Mount Lebanon Mutasarrifate

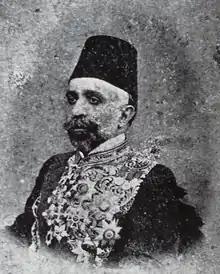
Yūsuf Bāsha

Władysław Czajkowski, known as Muzaffar Basha, was a Roman Catholic Polish count who was appointed to succeed Naoum Pasha, despite his good start, he soon dismissed employees, imposed new taxes, and tampered with the rights of the council. The members of the council resisted him with the help of the clergy, until they forced him to cancel his measures. Here a violent struggle arose between him and the Christian clergy, and he worked to establish non-religious associations to weaken their influence. What increased the corruption of his reign was the interference of his son and his wife in the affairs of the state until they had the power to appoint and dismiss employees according to the willingness of these employees to pay the money. Fearing the renewal of his mandate, his opponents tried to send a delegation to Constantinople to prevent this, but he died three months before its expiry.